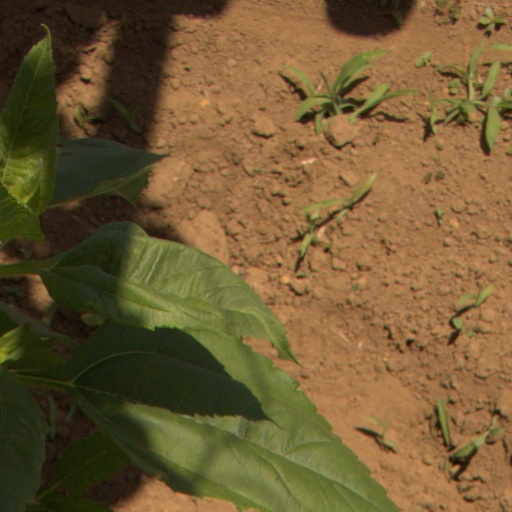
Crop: Jerusalem artichoke